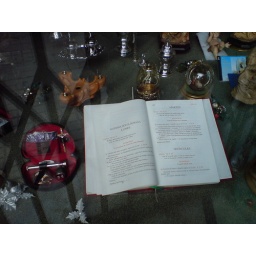
A book in the shop window